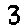
Label: 3